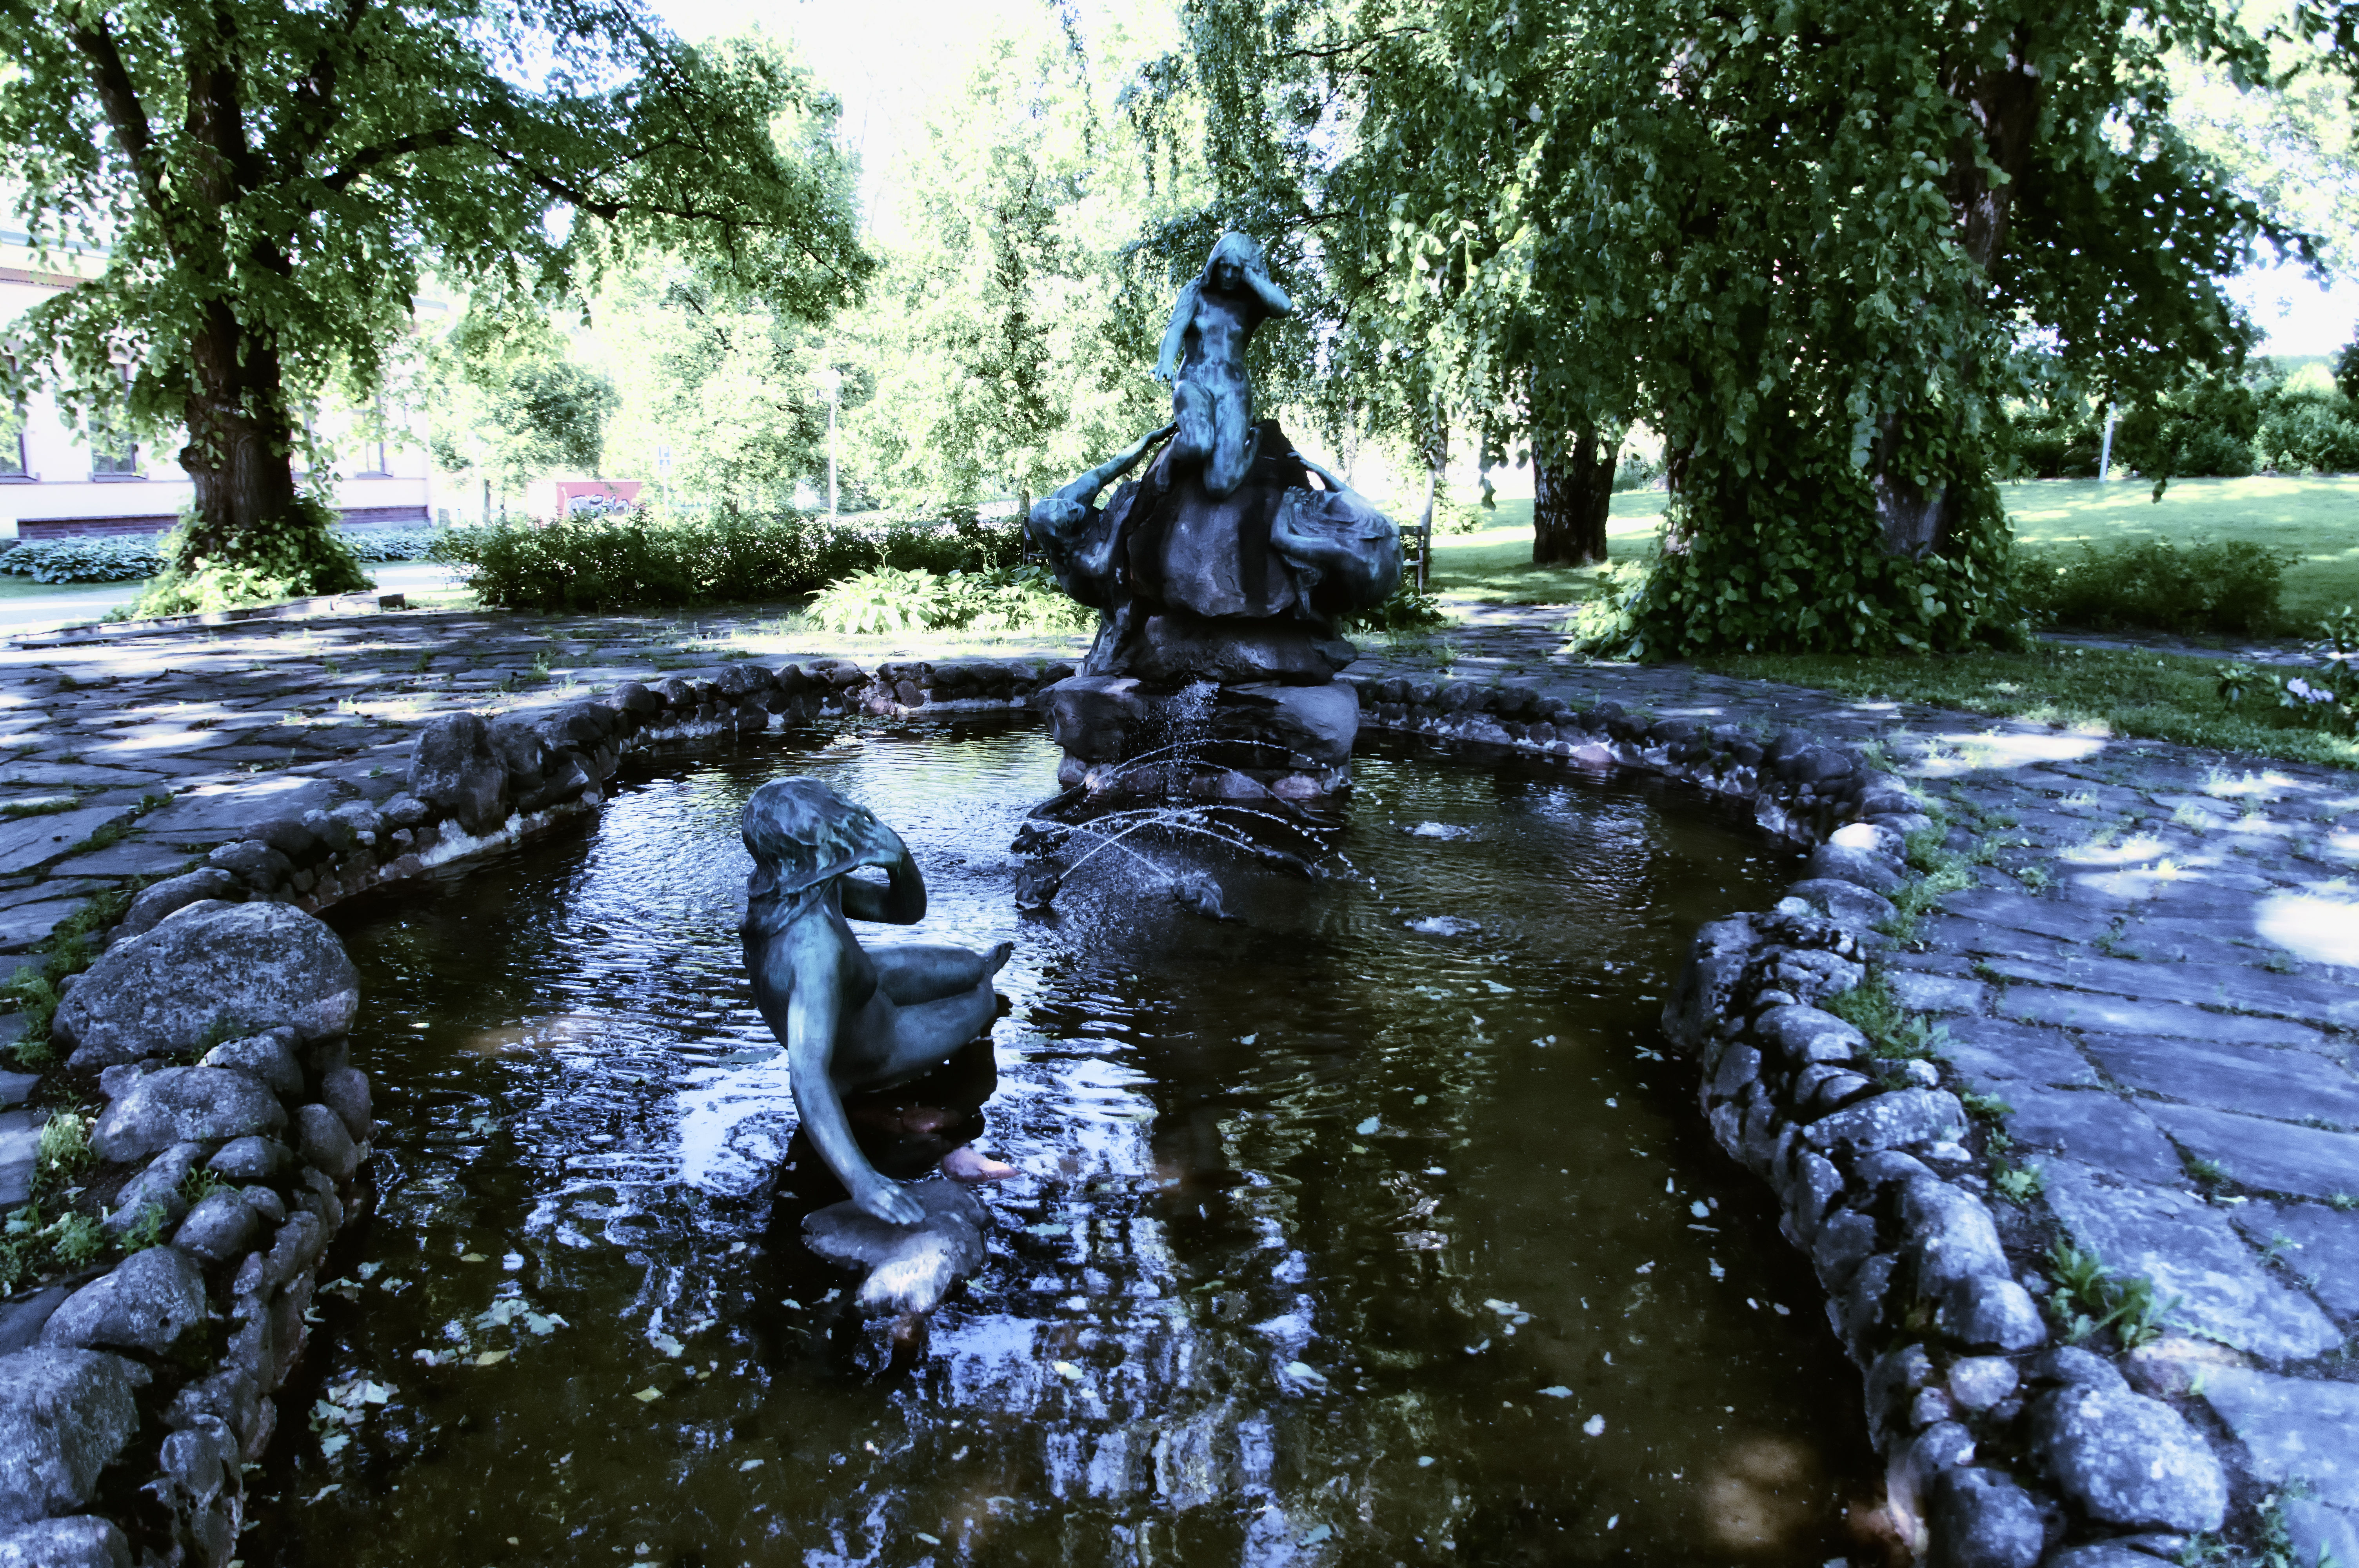
tree, water, nature, flower, river, pond, stream, reflection, park, botany, garden, trees, cool image, wetland, fountain, finland, woodland, i, water feature, lahti